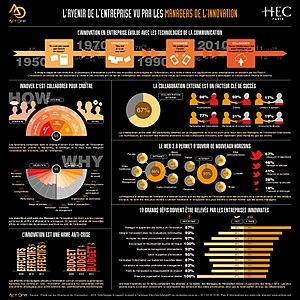
Etude HEC Act One